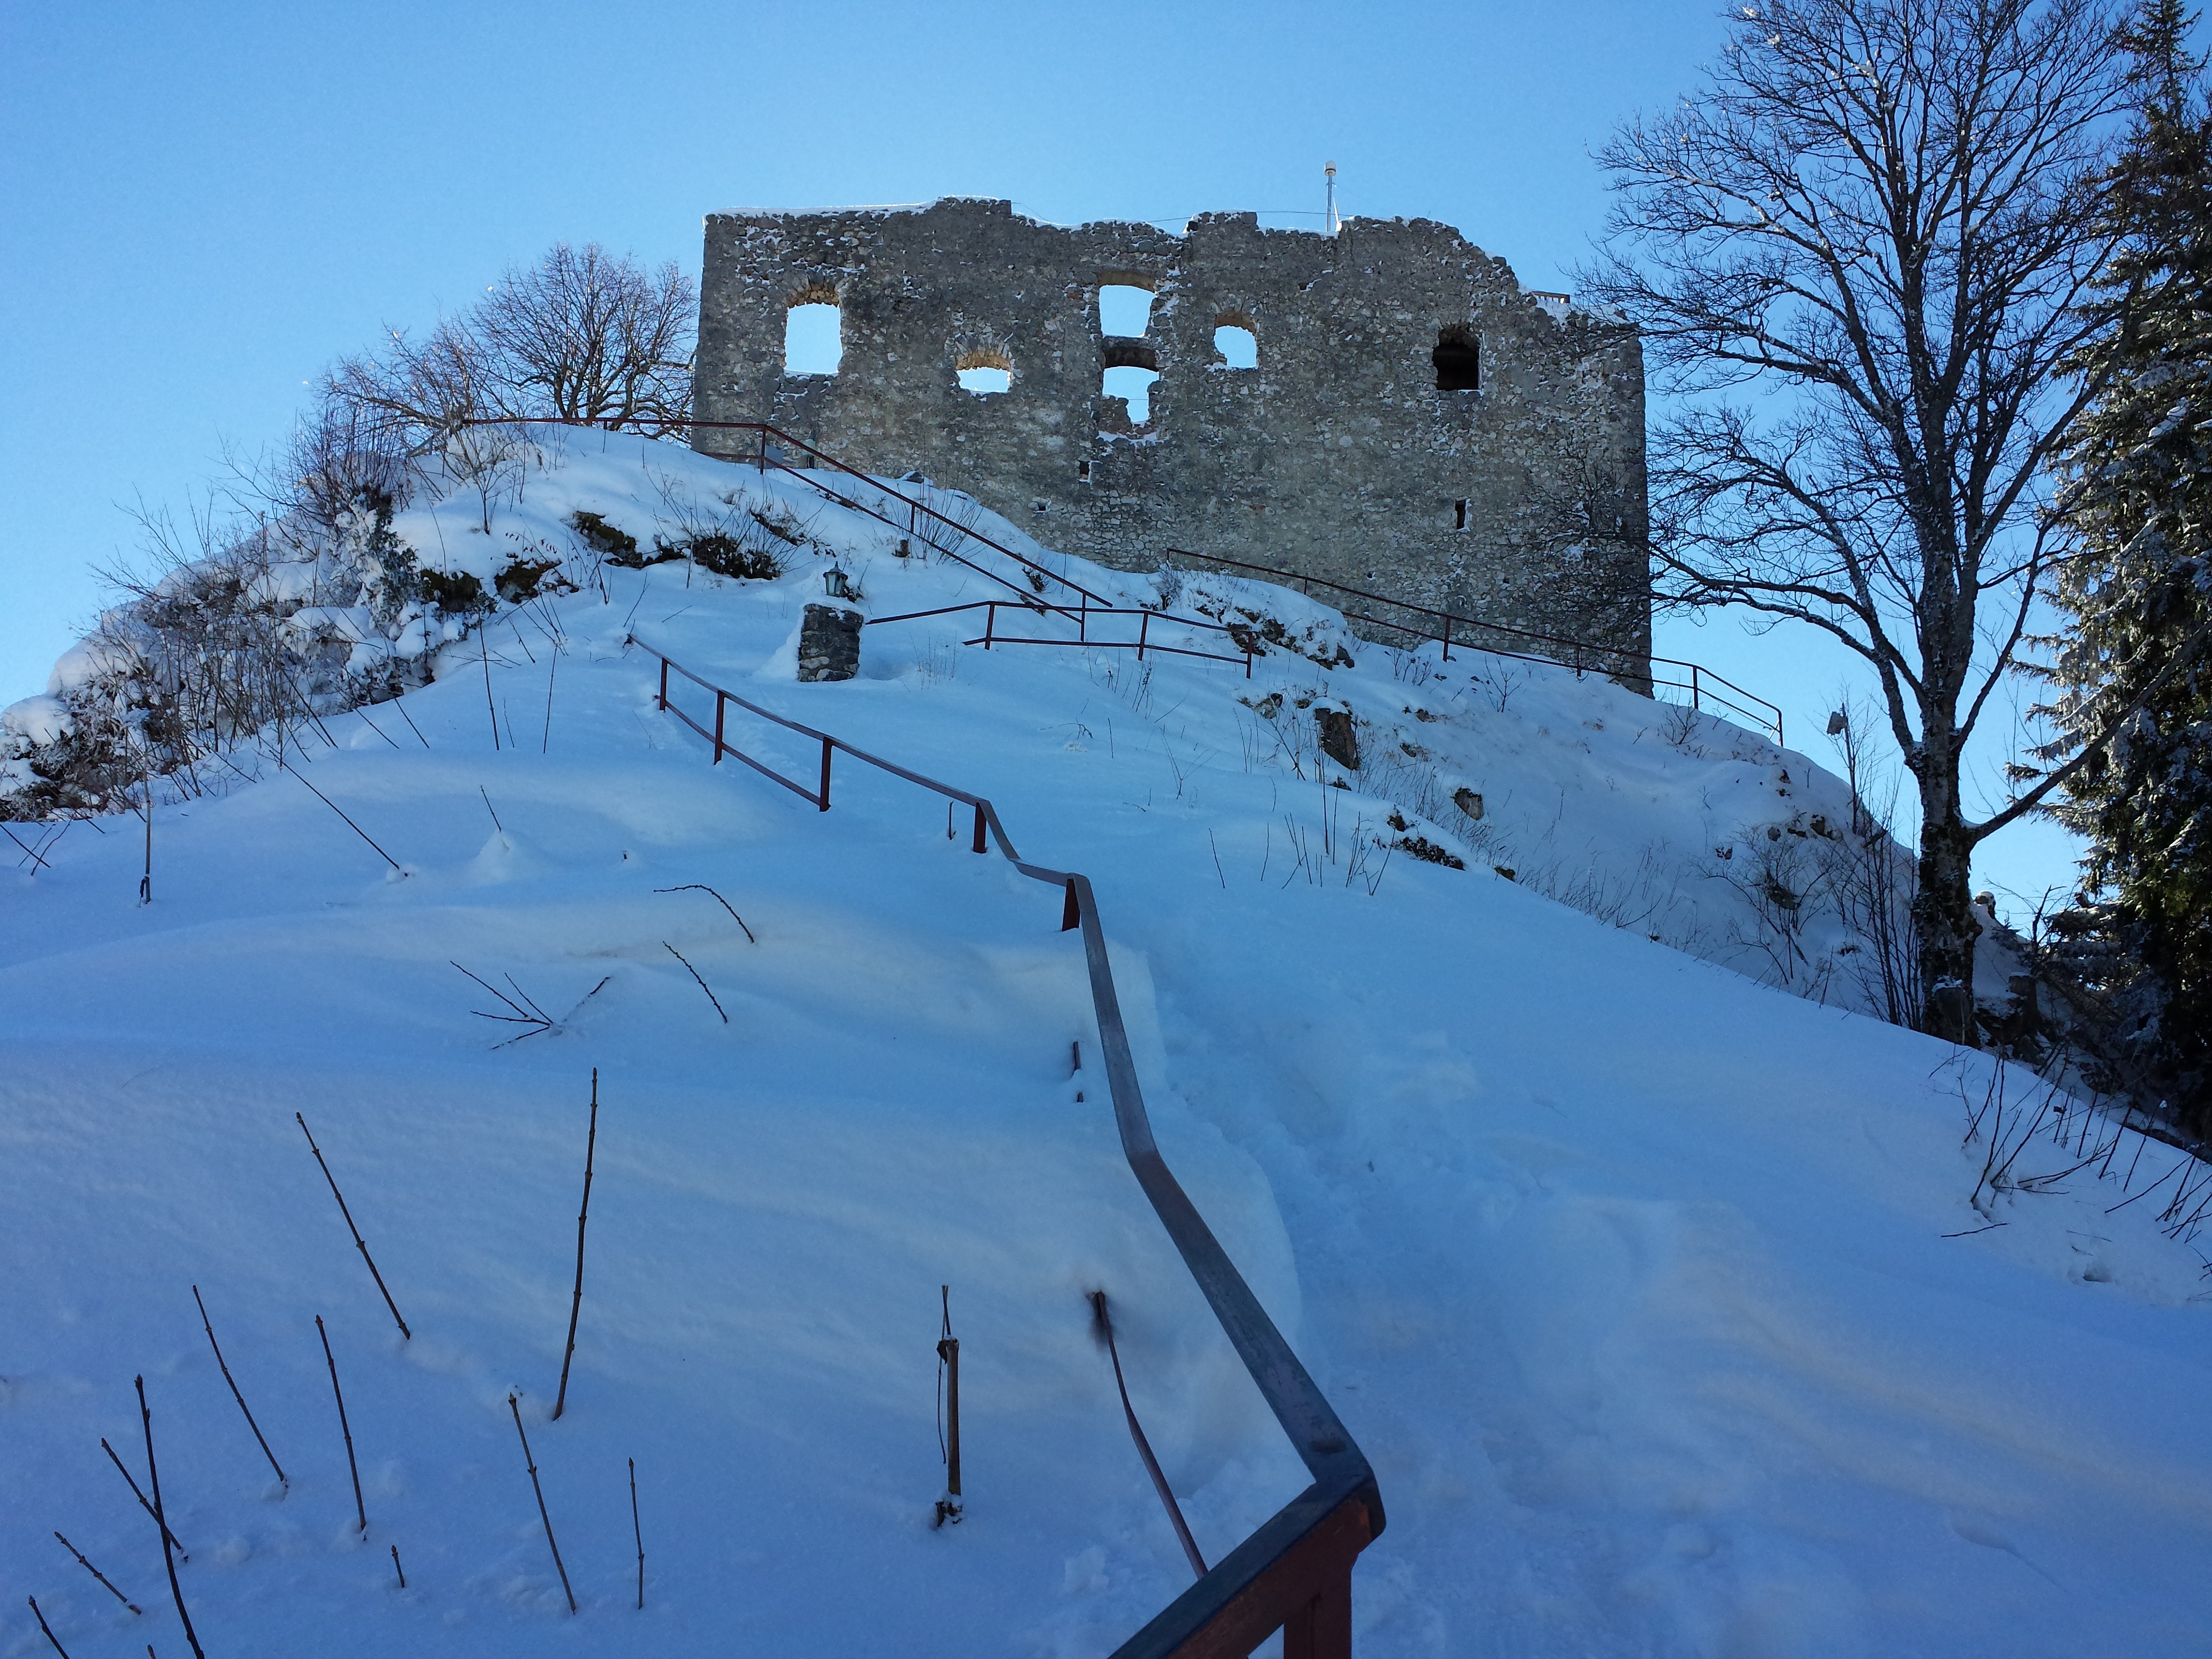
landscape, mountain, snow, winter, mountain range, weather, castle, season, mountains, germany, bavaria, winter magic, freezing, fortress wall